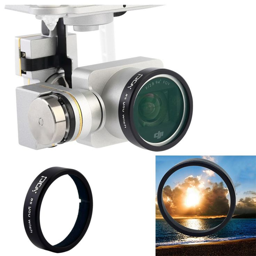
getting the perfect aerial photography with a drone used to be exclusive to professionals , but no more !